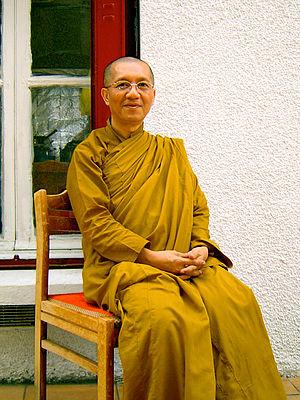
Le Dhammayuttika Nikaya, ou Thammayut Nikaya est un ordre monastique du bouddhisme theravāda présent en Thaïlande, au Cambodge et au Laos.
Le Sangharajah Bour Kry est un moine bouddhiste cambodgien né le 11 janvier 1945 à Battambang. Depuis 1991, il est le grand patriarche suprême de l’ordre Dhammayutta au Cambodge.